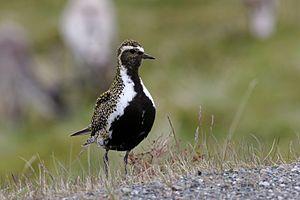
Cette liste des espèces d'oiseaux au Québec recense les taxons de ce groupe observés dans cette province du Canada. Elle provient de l'American Ornithologist Union en date du mois de janvier 2019. Elle comprend 470 espèces dont :
Cette liste des oiseaux au Canada provient de Bird Checklists of the World en date du mois de juillet 2018.